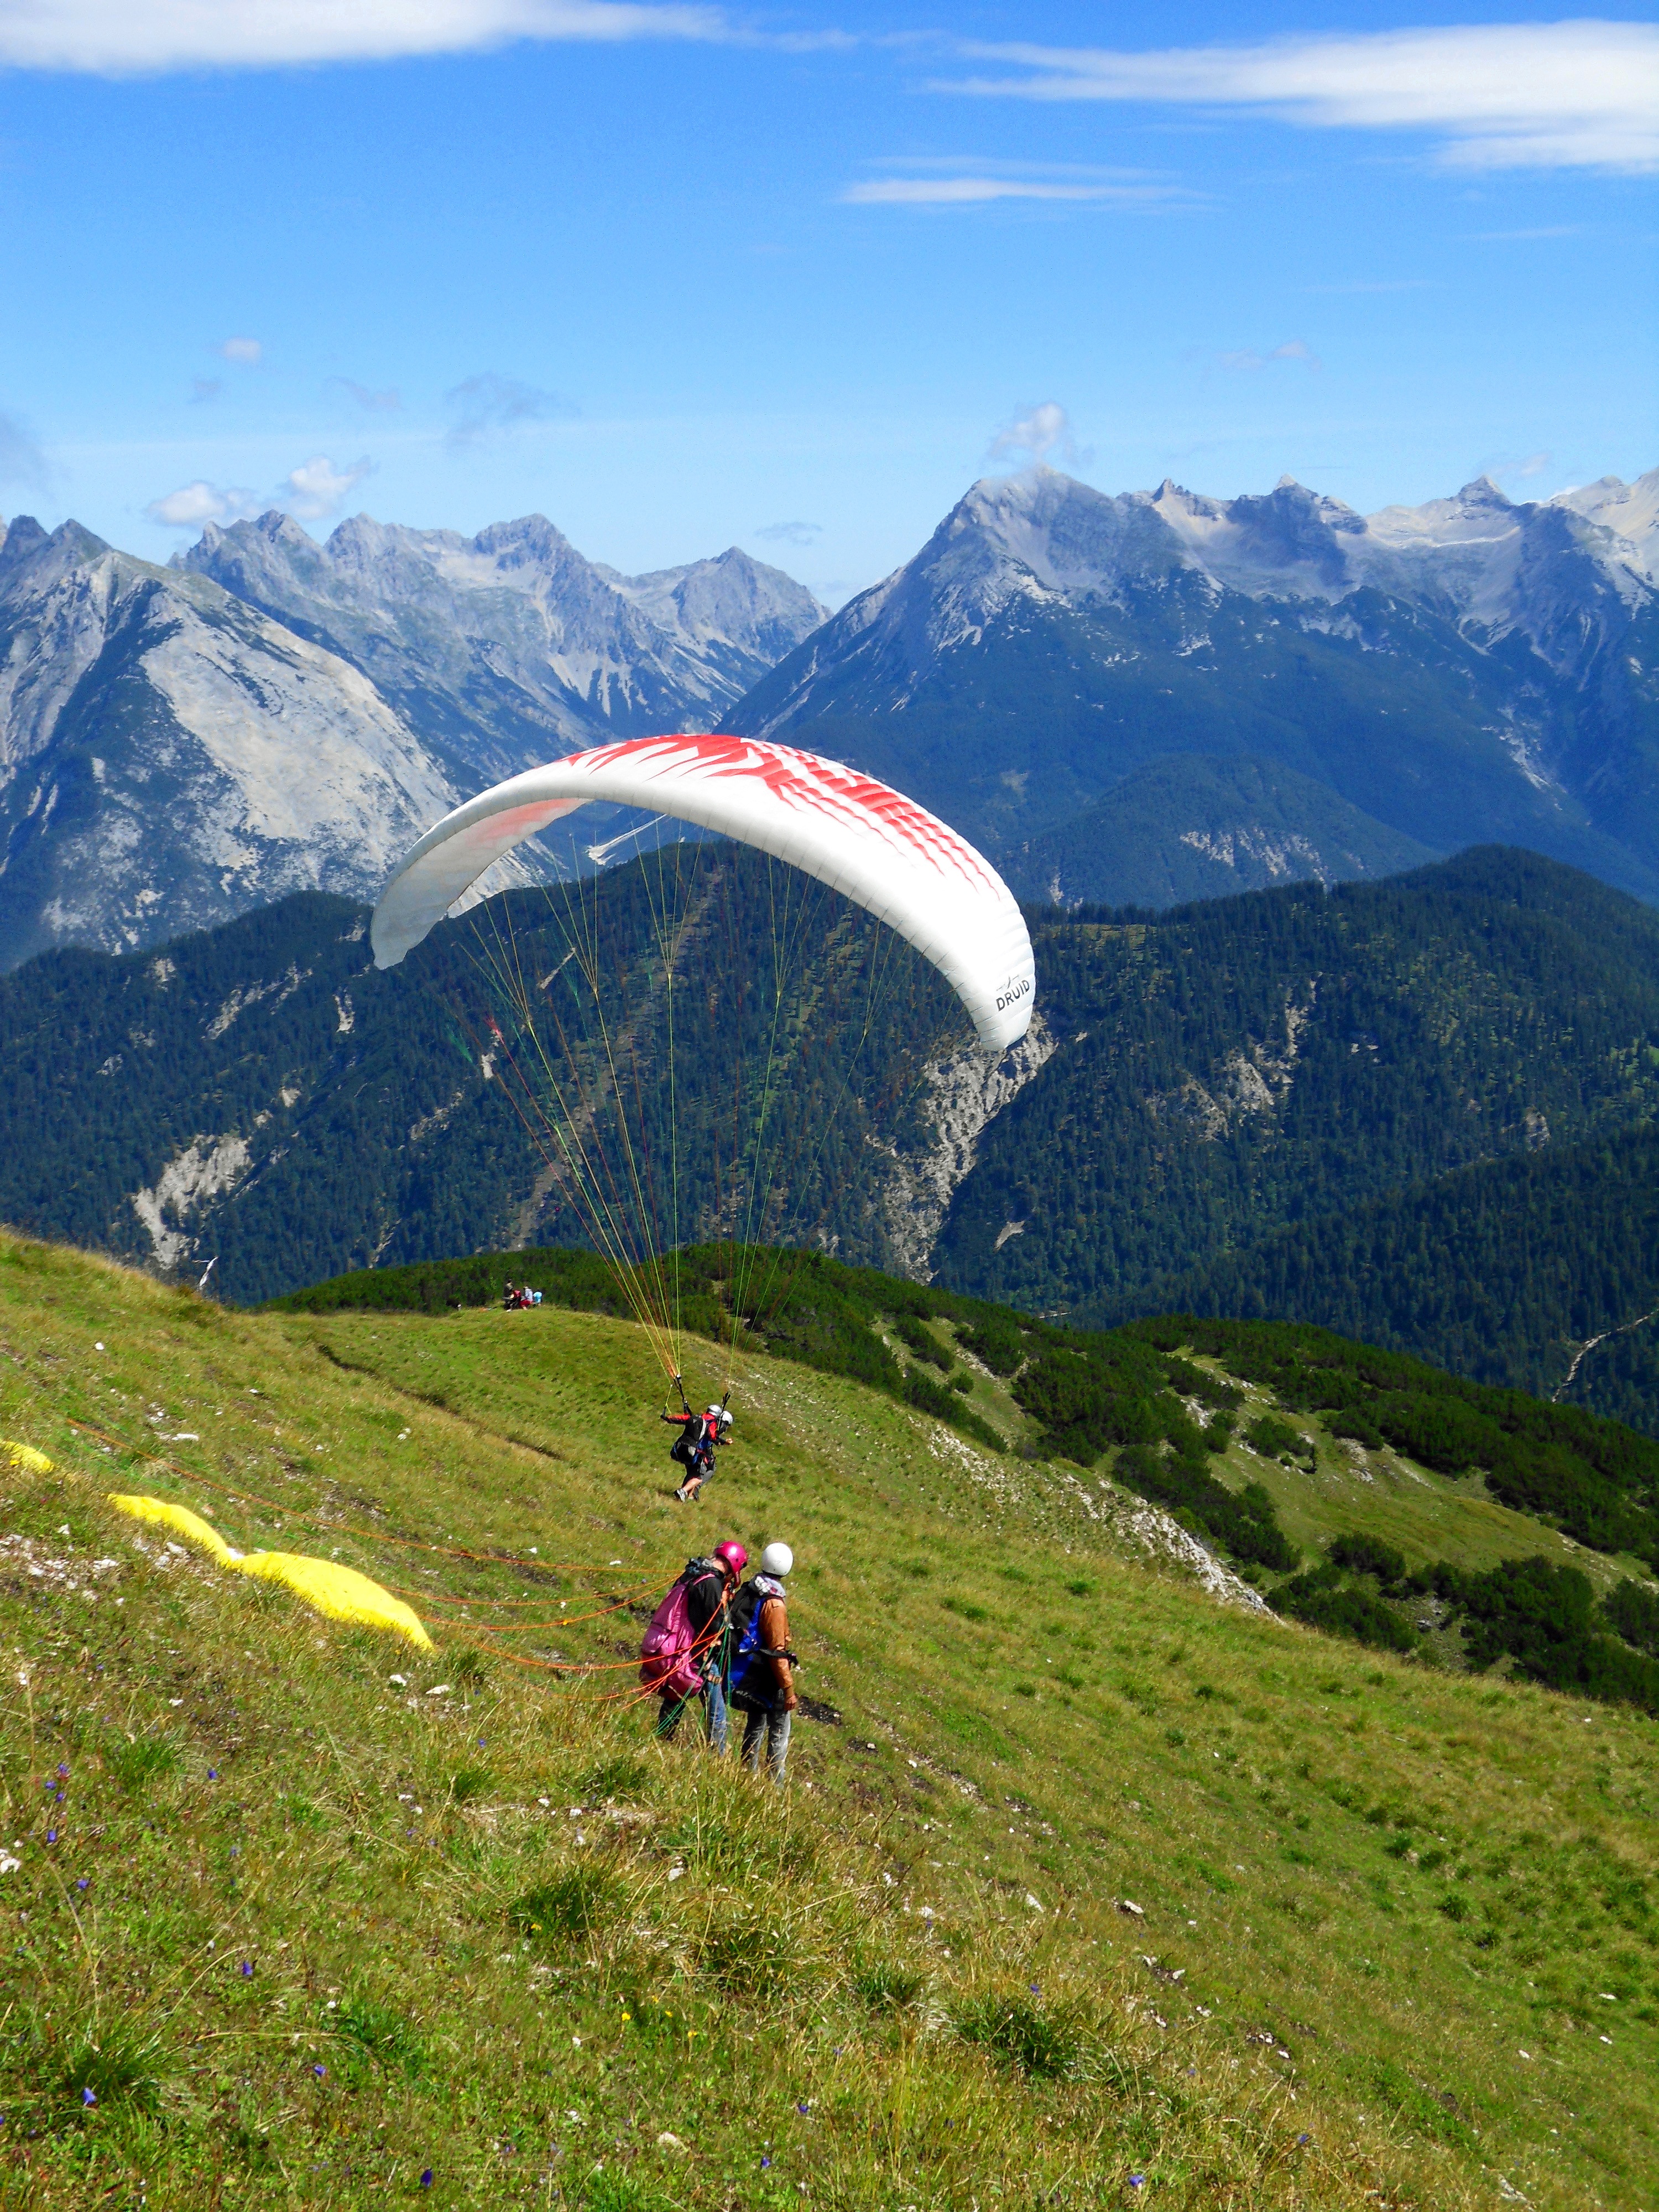
landscape, mountain, sport, meadow, escape, adventure, mountain range, extreme, extreme sport, ridge, parachute, paragliding, sports, gliding, alps, plateau, fell, parachuting, air sports, mountain sport, mountainous landforms, windsports